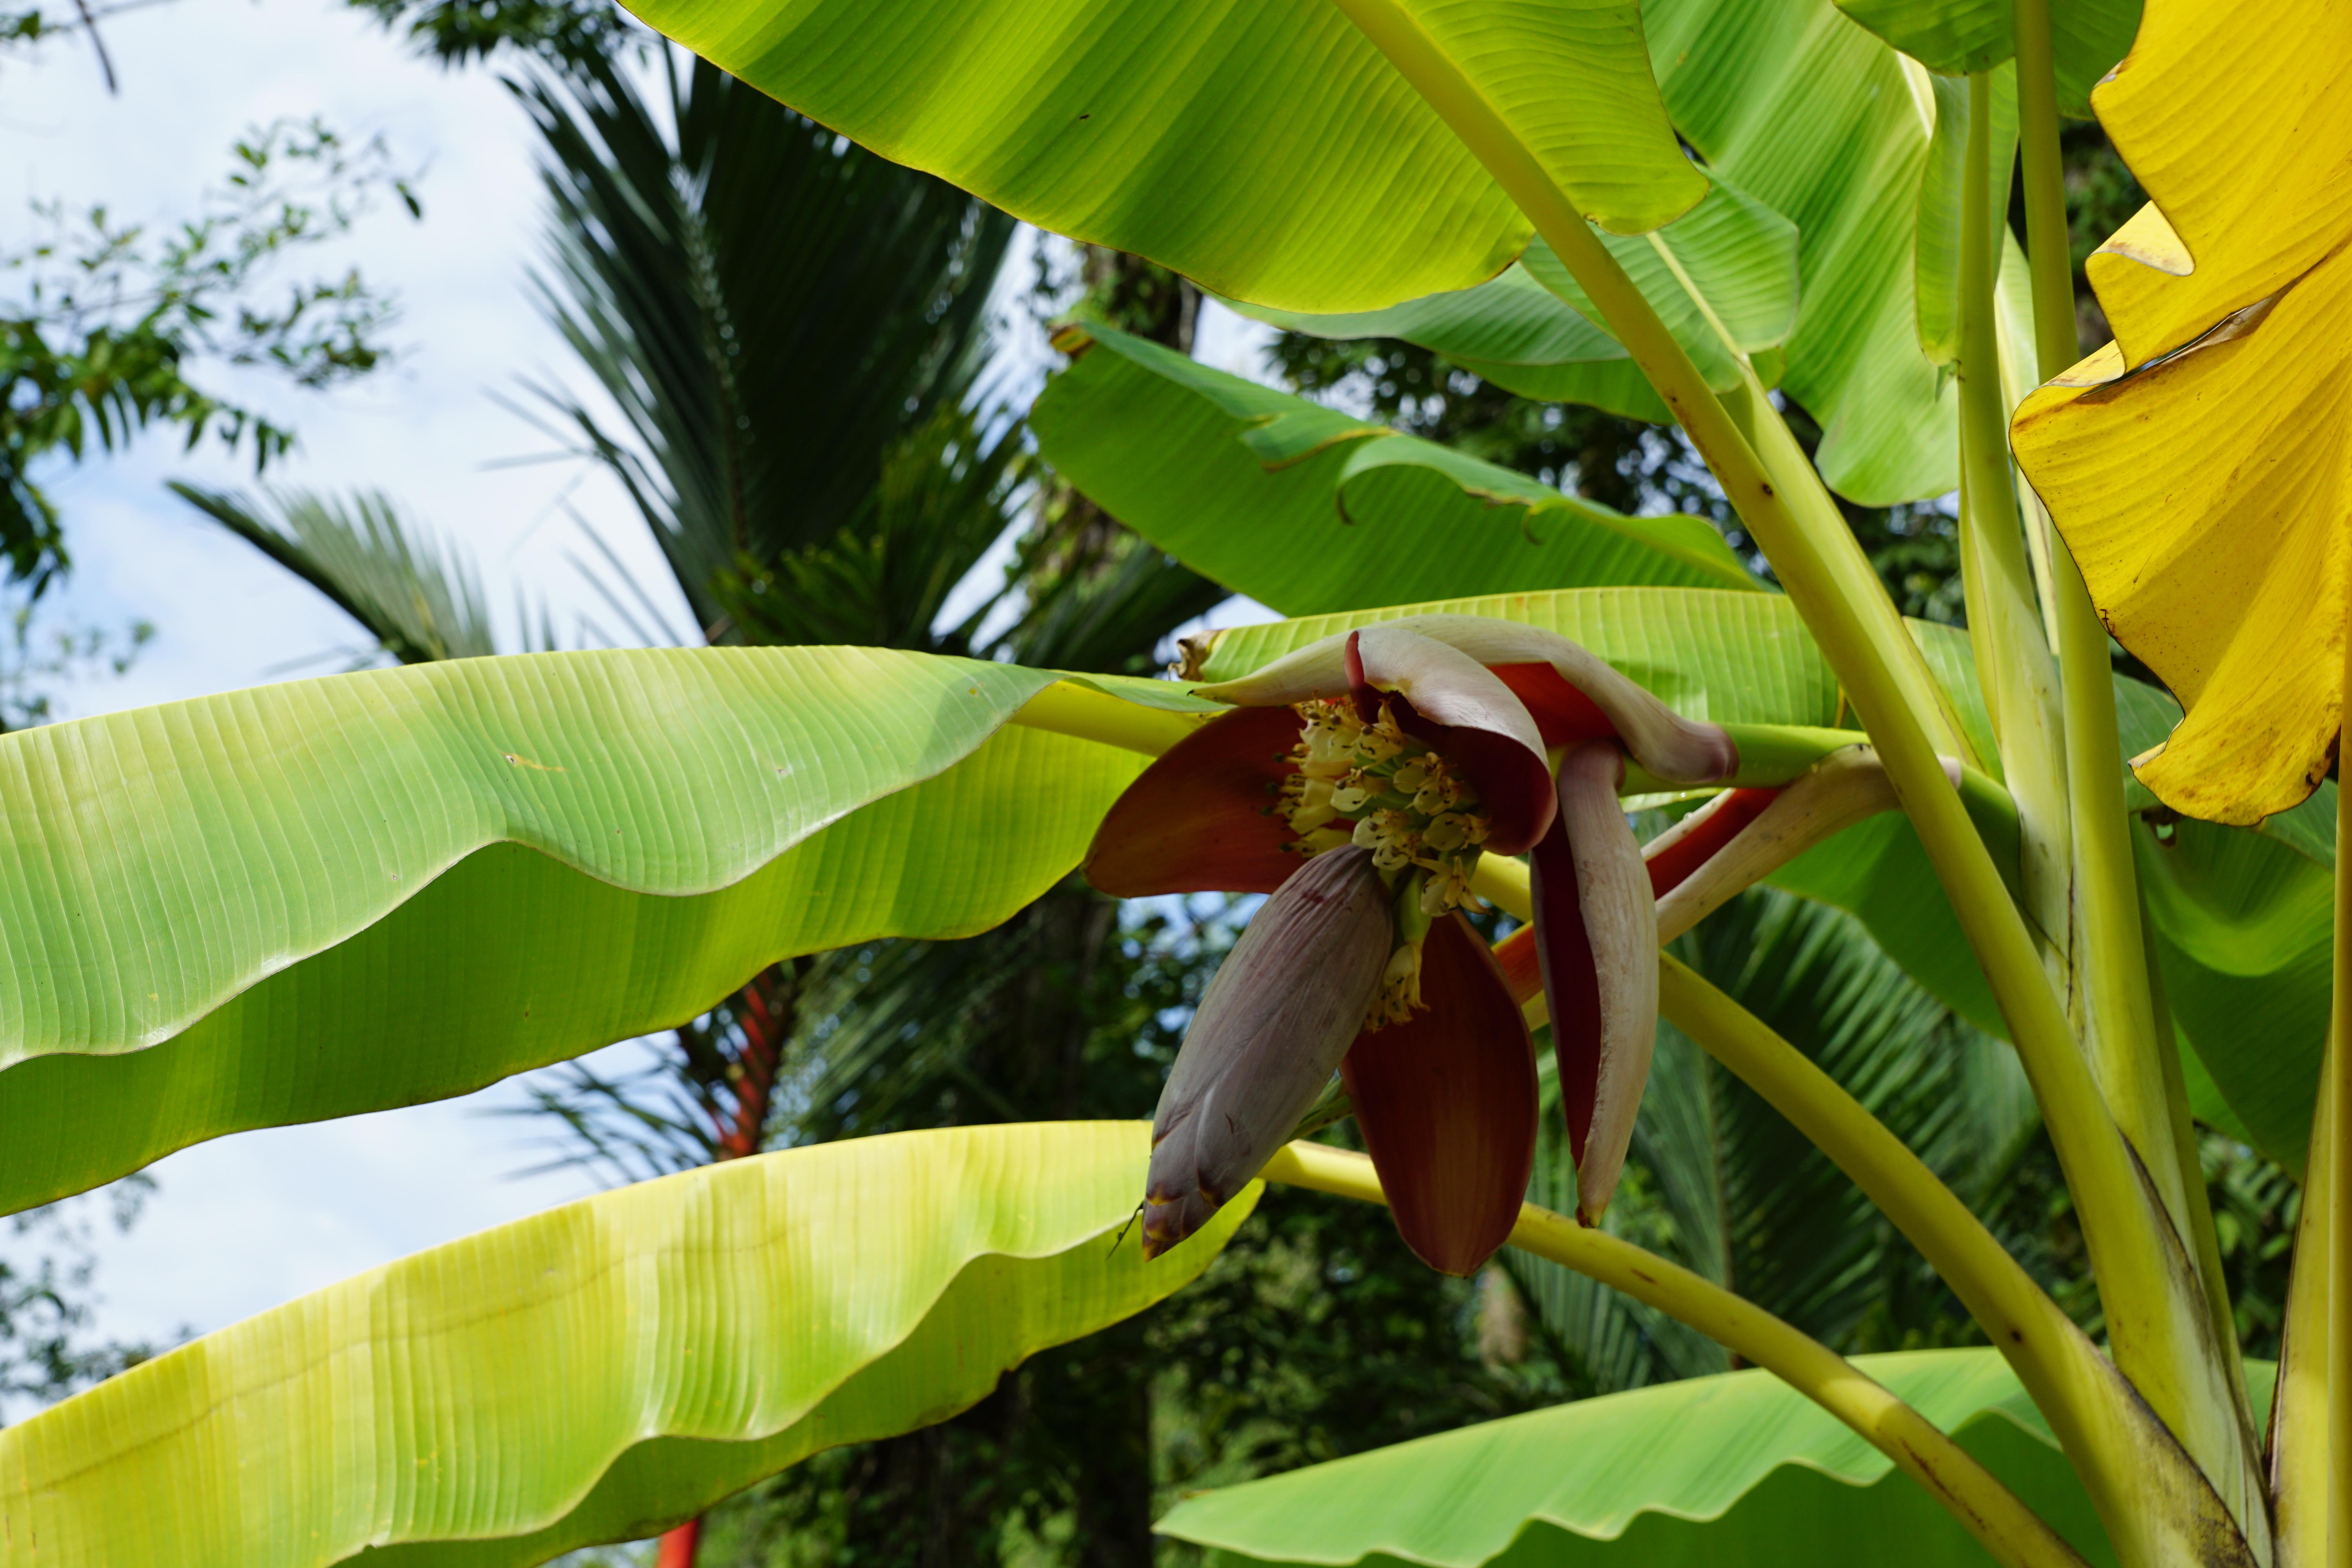
tree, blossom, plant, leaf, flower, bloom, green, jungle, botany, flora, bananas, tropics, heliconia, flowering plant, land plant